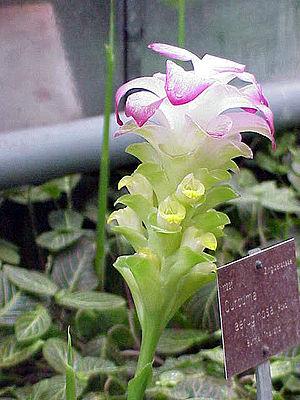
Le Temu hitam est une espèce de plantes herbacées rhizomateuses vivaces du genre Curcuma de la famille des Zingibéracées.